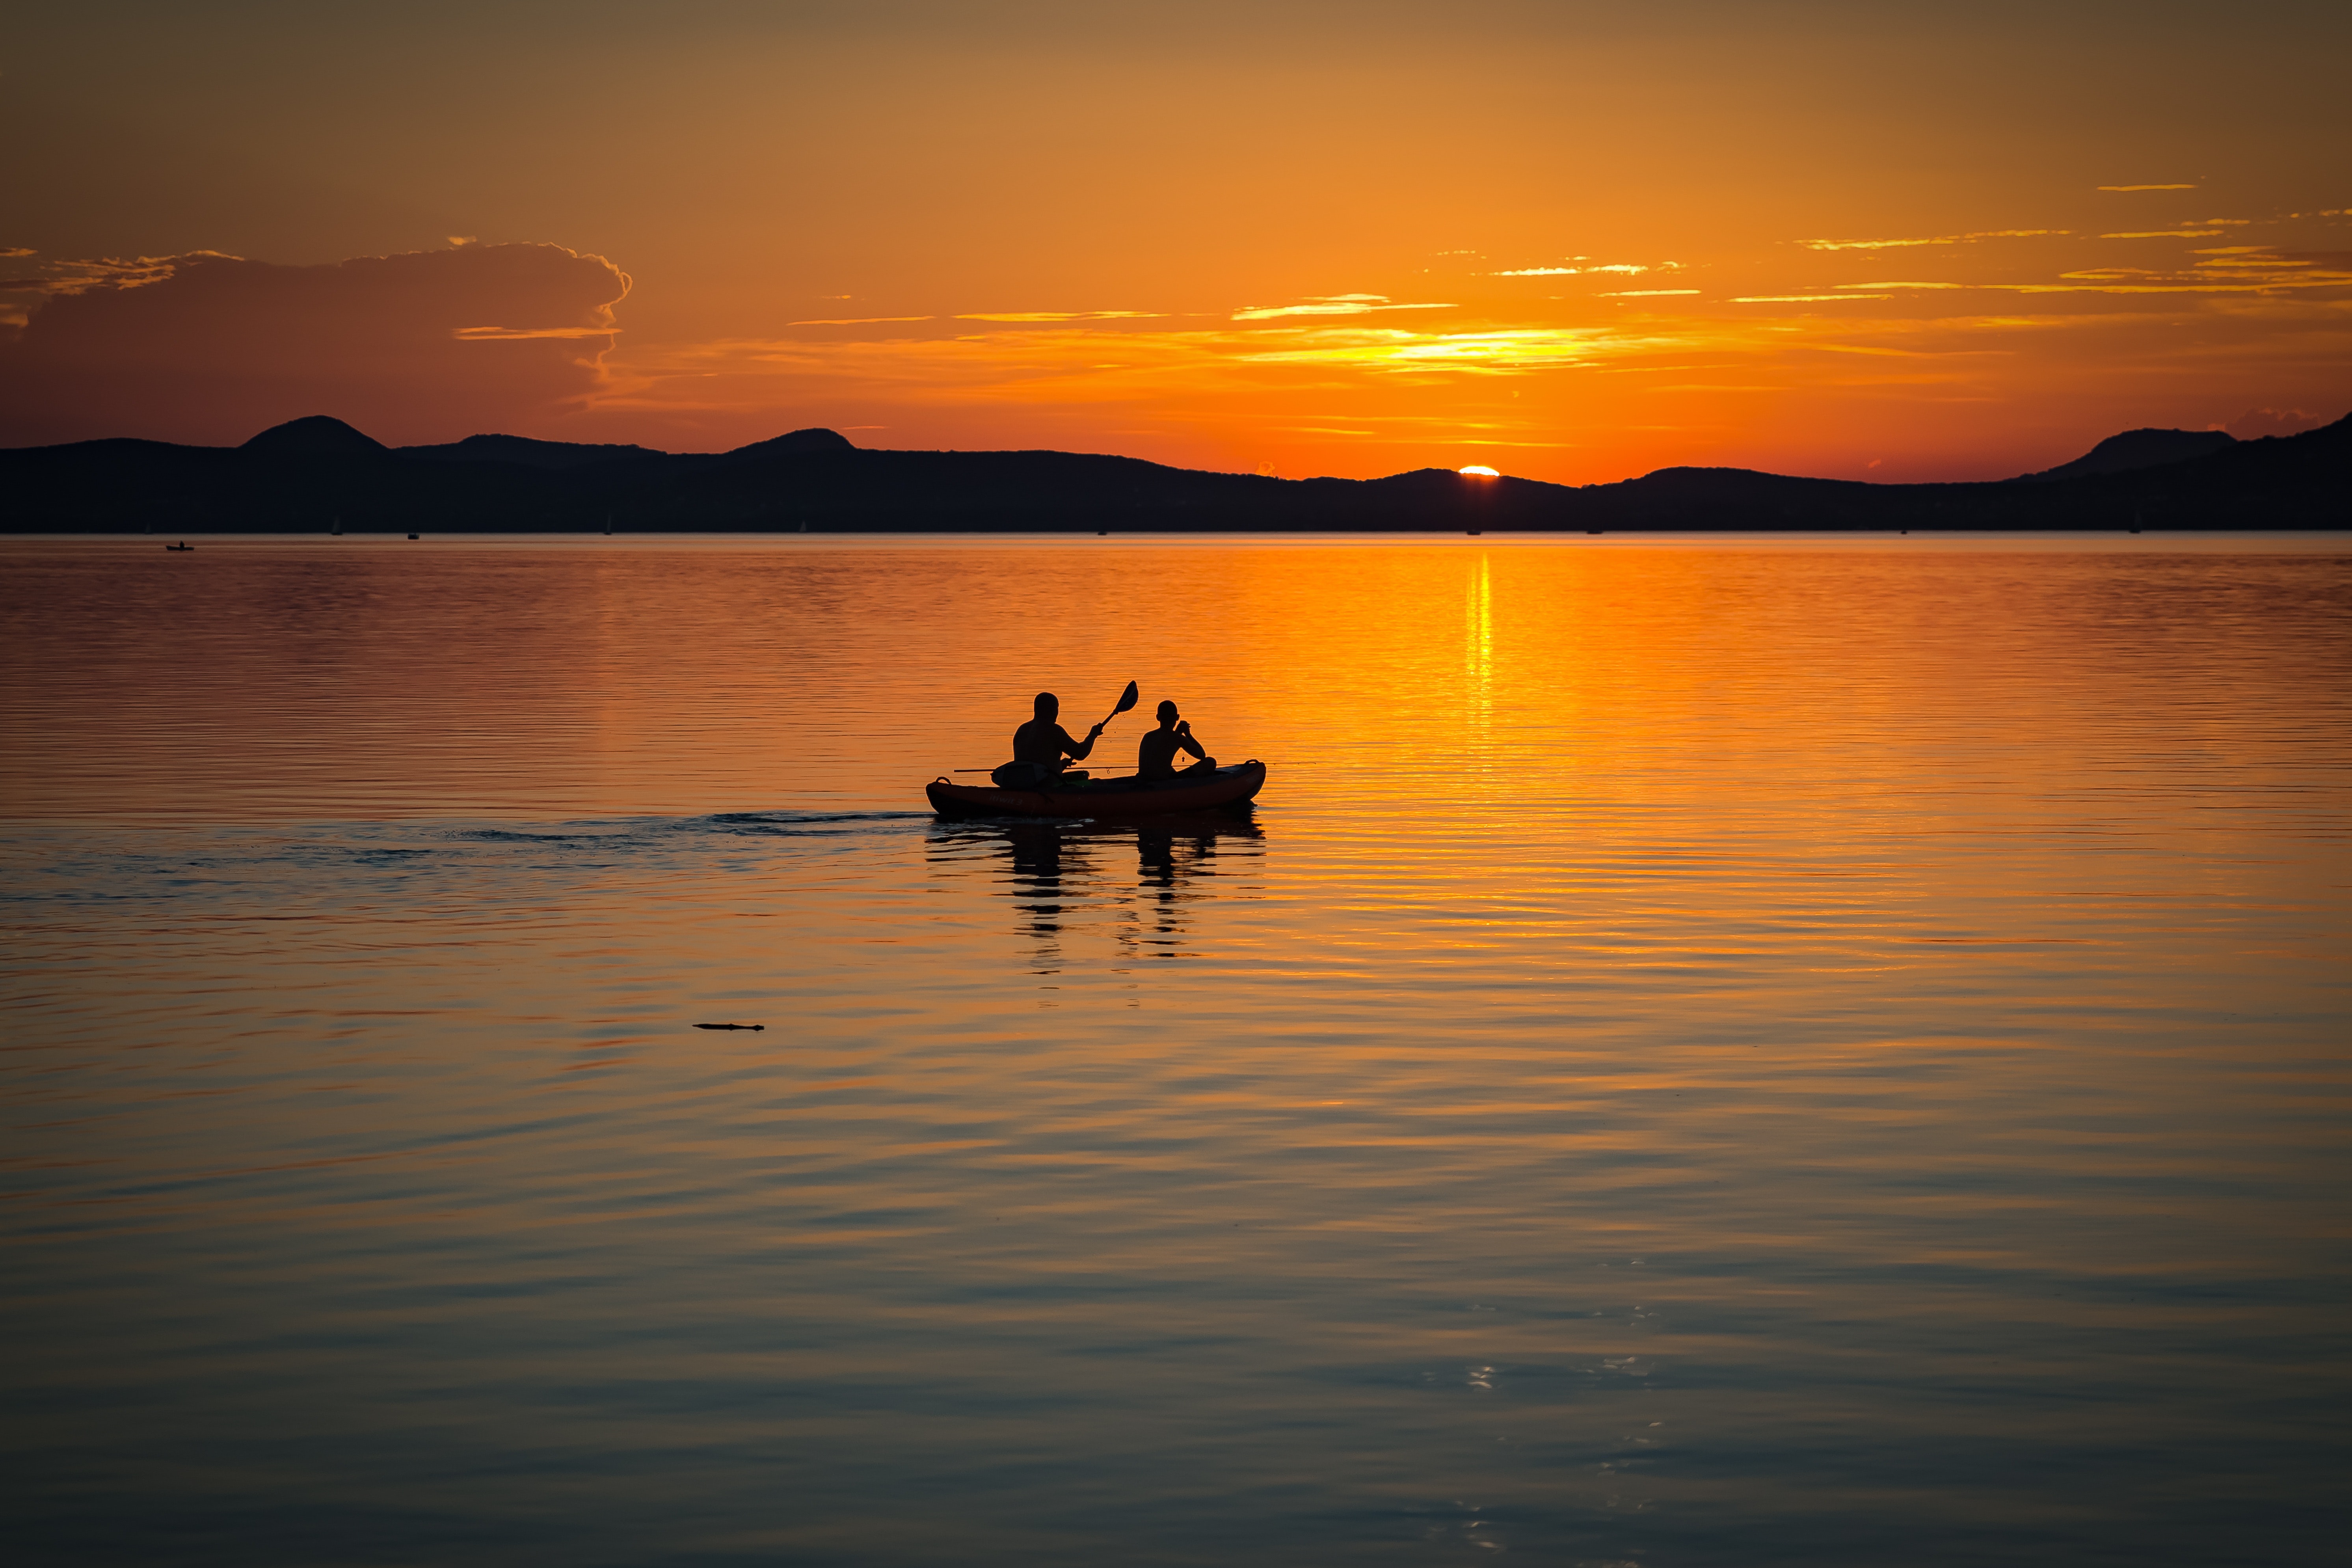
reflection, water, nature, calm, sunset, horizon, sky, evening, boating, morning, sunrise, water transportation, sound, dusk, loch, waterway, boats and boating equipment and supplies, watercraft rowing, vehicle, sea, afterglow, boat, lake, recreation, reservoir, inlet, watercraft, stock photography, landscape, lake district, river, sunlight, red sky at morning, sun, photography, paddle, cloud, leisure, vacation, oar, ocean, channel